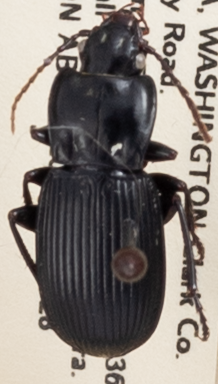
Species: Pterostichus herculaneus
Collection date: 2019-05-28
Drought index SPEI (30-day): -1.28
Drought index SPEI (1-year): -2.09
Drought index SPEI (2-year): -2.09